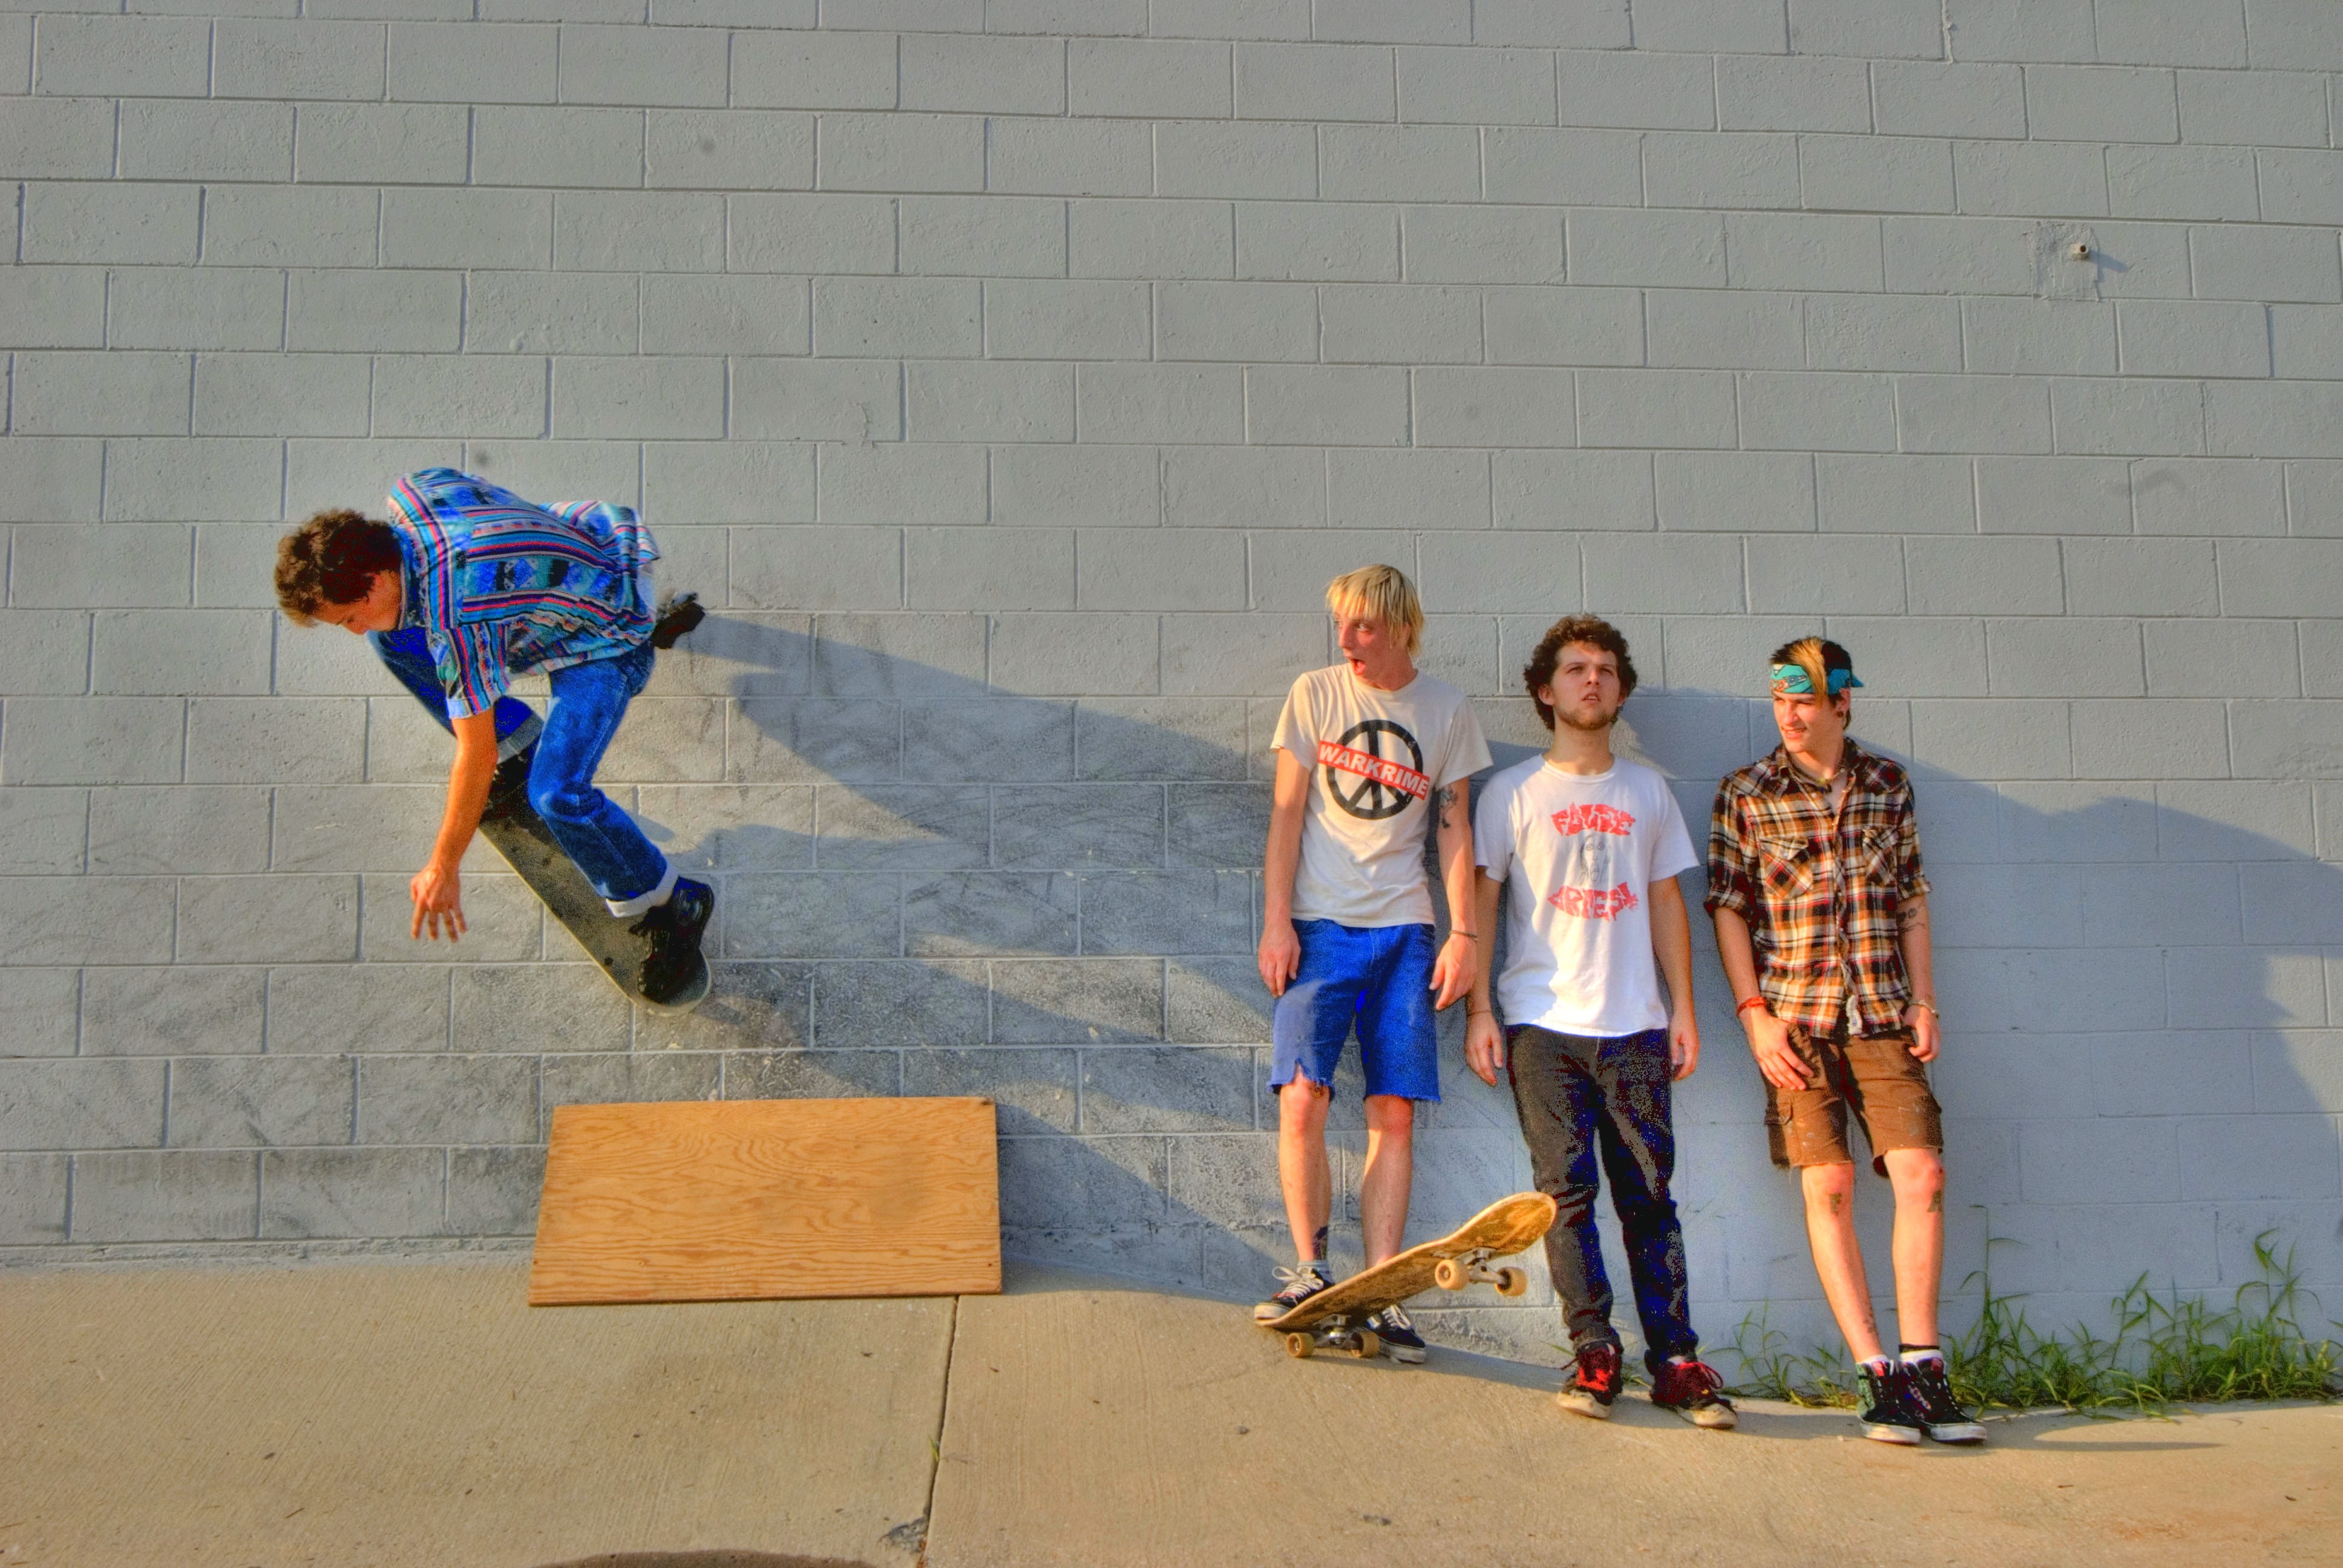
skateboard, spring, youth, color, blue, art, photograph, mural, image, young men